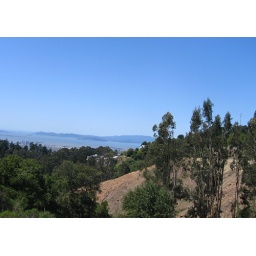
Pulled over to take this from the car window on the way home.